Triplicane

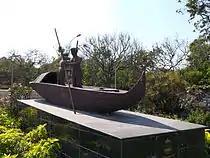
Fishermen statue at Annie Besant Park

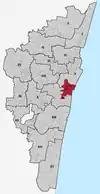
Chennai assembly Chepauk-Triplicane constituency

Colleges in the locality include Queen Mary's College, Presidency College and Madras University on the Beach Road.